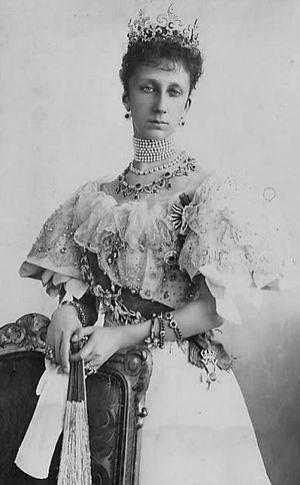
Marie-Louise de Bourbon-Parme, née le 17 janvier 1870 à Rome en Italie et morte le 31 janvier 1899 à Sofia en Bulgarie, fut princesse consort de Bulgarie par son mariage.